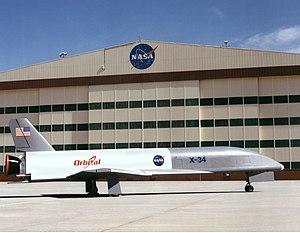
Le X-34 est un démonstrateur technologique de lanceur orbital monoétage utilisé par la NASA comme banc d'essai volant pour développer tester les technologies nécessaires à la mise en service d'une nouvelle génération de lanceurs orbitaux destinée à remplacer les navettes spatiales américaines et autres lanceurs multi étages.